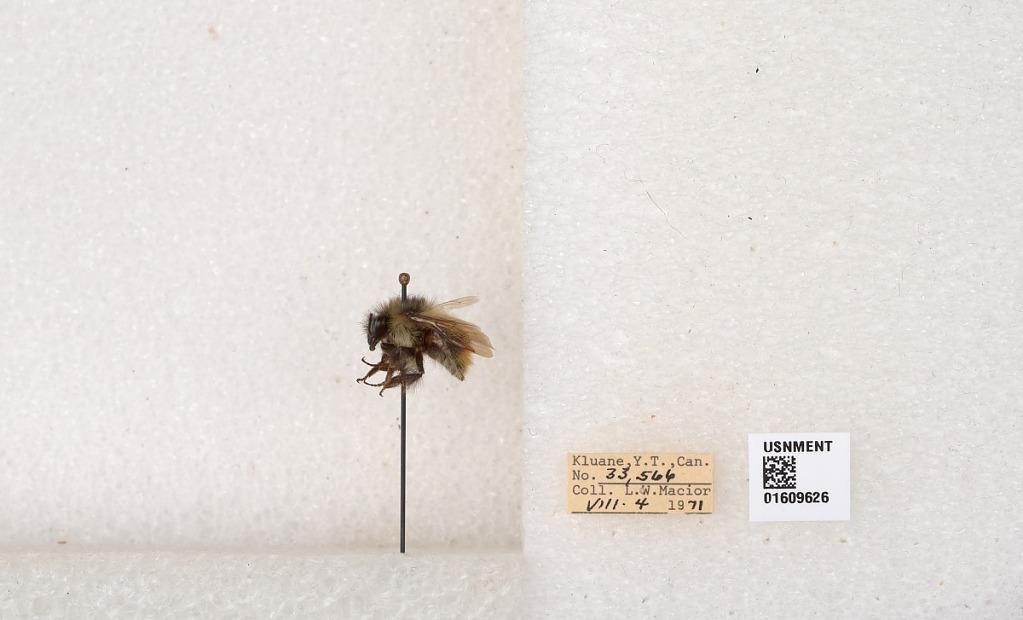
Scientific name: Bombus (Pyrobombus) sylvicola Kirby
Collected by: L. Macior
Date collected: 1971-8-4
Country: Canada
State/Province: Yukon
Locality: Kluane
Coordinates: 61.2281, -138.722